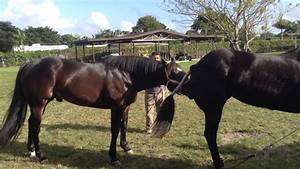
Label: cavallo